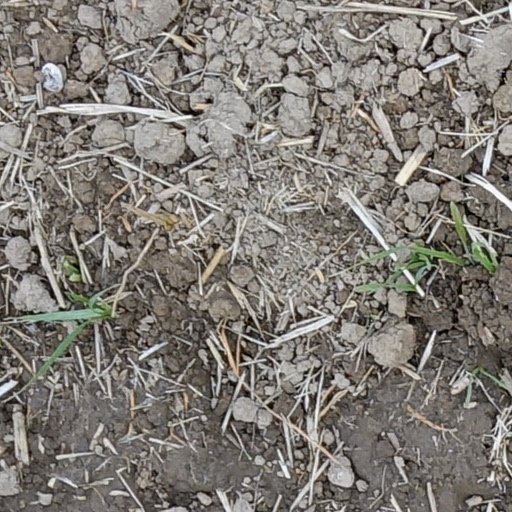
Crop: wheat